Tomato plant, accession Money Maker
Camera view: horizontal (90 deg, fisheye); turntable rotation: 0 degrees
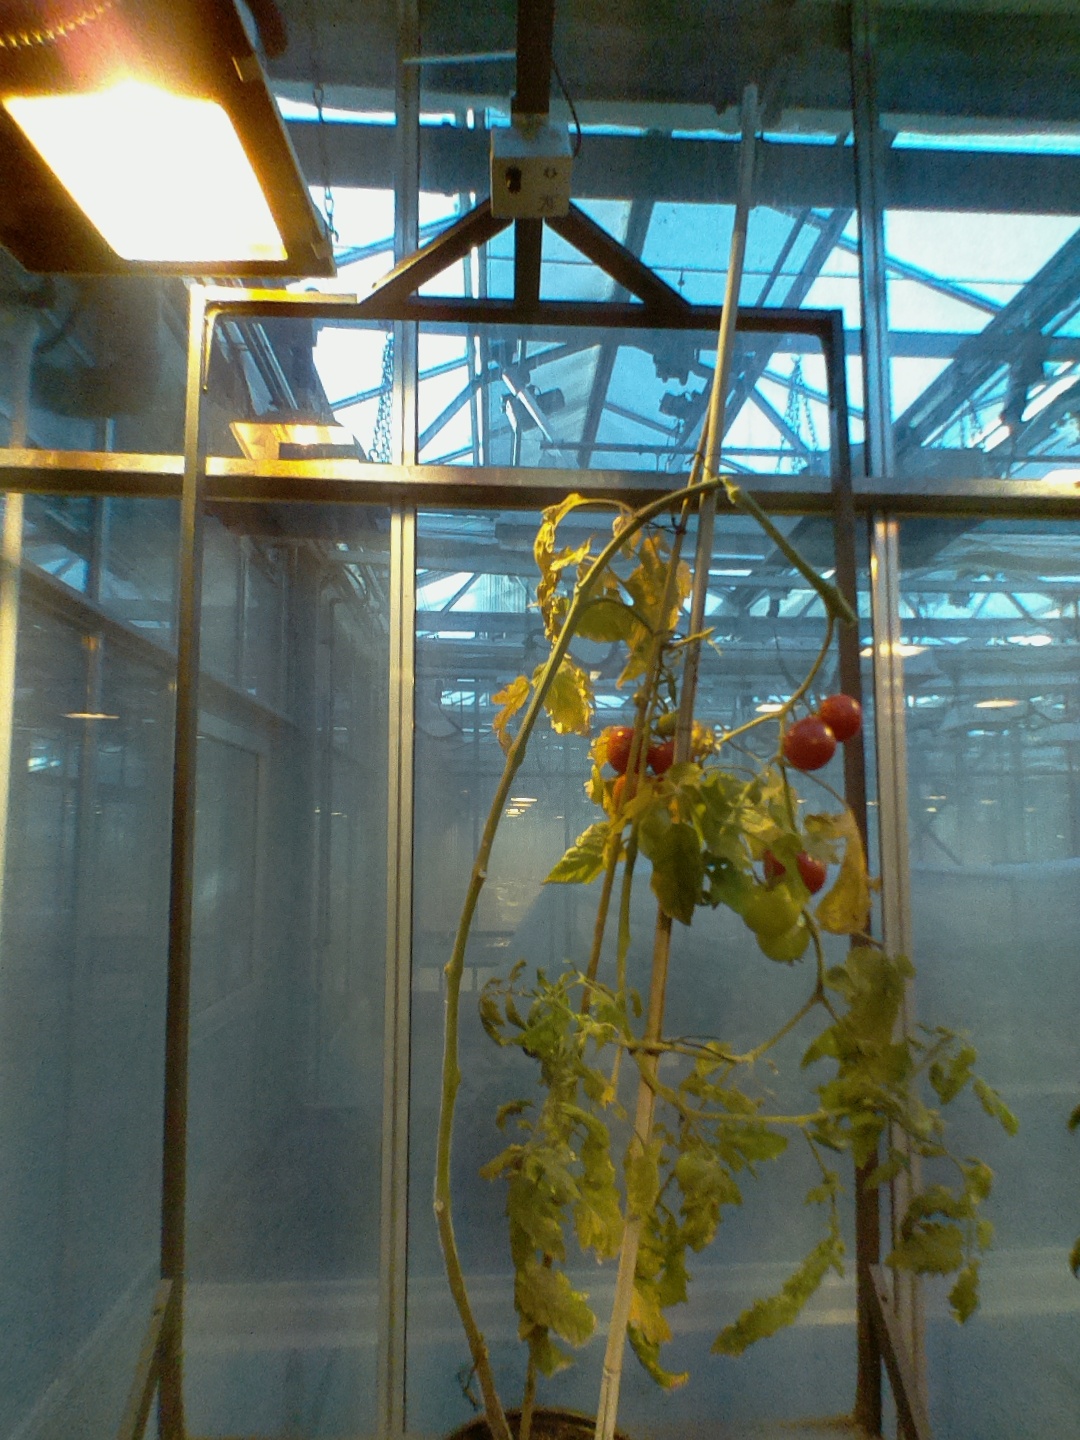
BBCH growth stage 89: 90%-100% of fruits show typical fully ripe color